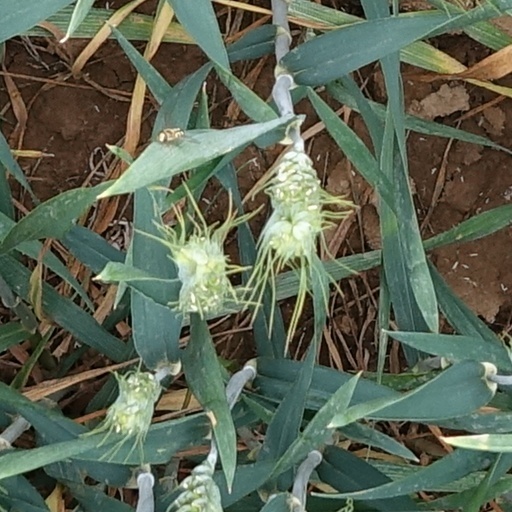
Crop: wheat